Khanom sot sai

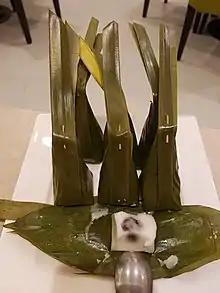
Khanom sot sai

Khanom sot sai, also known as khanom sai sai, is a Thai dessert with a sweet filling. It is made up of coconut and palm sugar, and the filling is covered with steamed rice flour mixed with coconut cream. It was used at Thai wedding ceremonies in ancient times. It is traditionally packed by wrapping in a banana leaf.